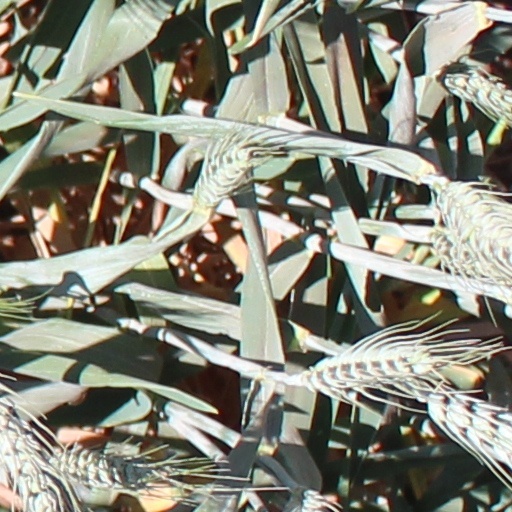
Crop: wheat